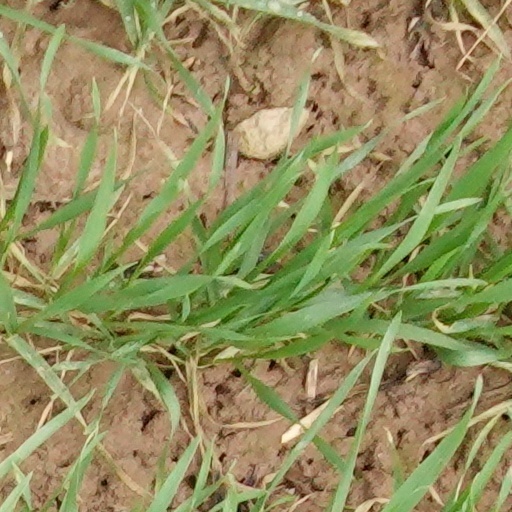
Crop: wheat